2003 World Men's Handball Championship

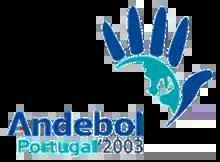

The 2003 World Men's Handball Championship took place in Portugal from 20 January to 2 February 2003. It was the 18th edition of the World Championship in team handball and Croatia won the championship.